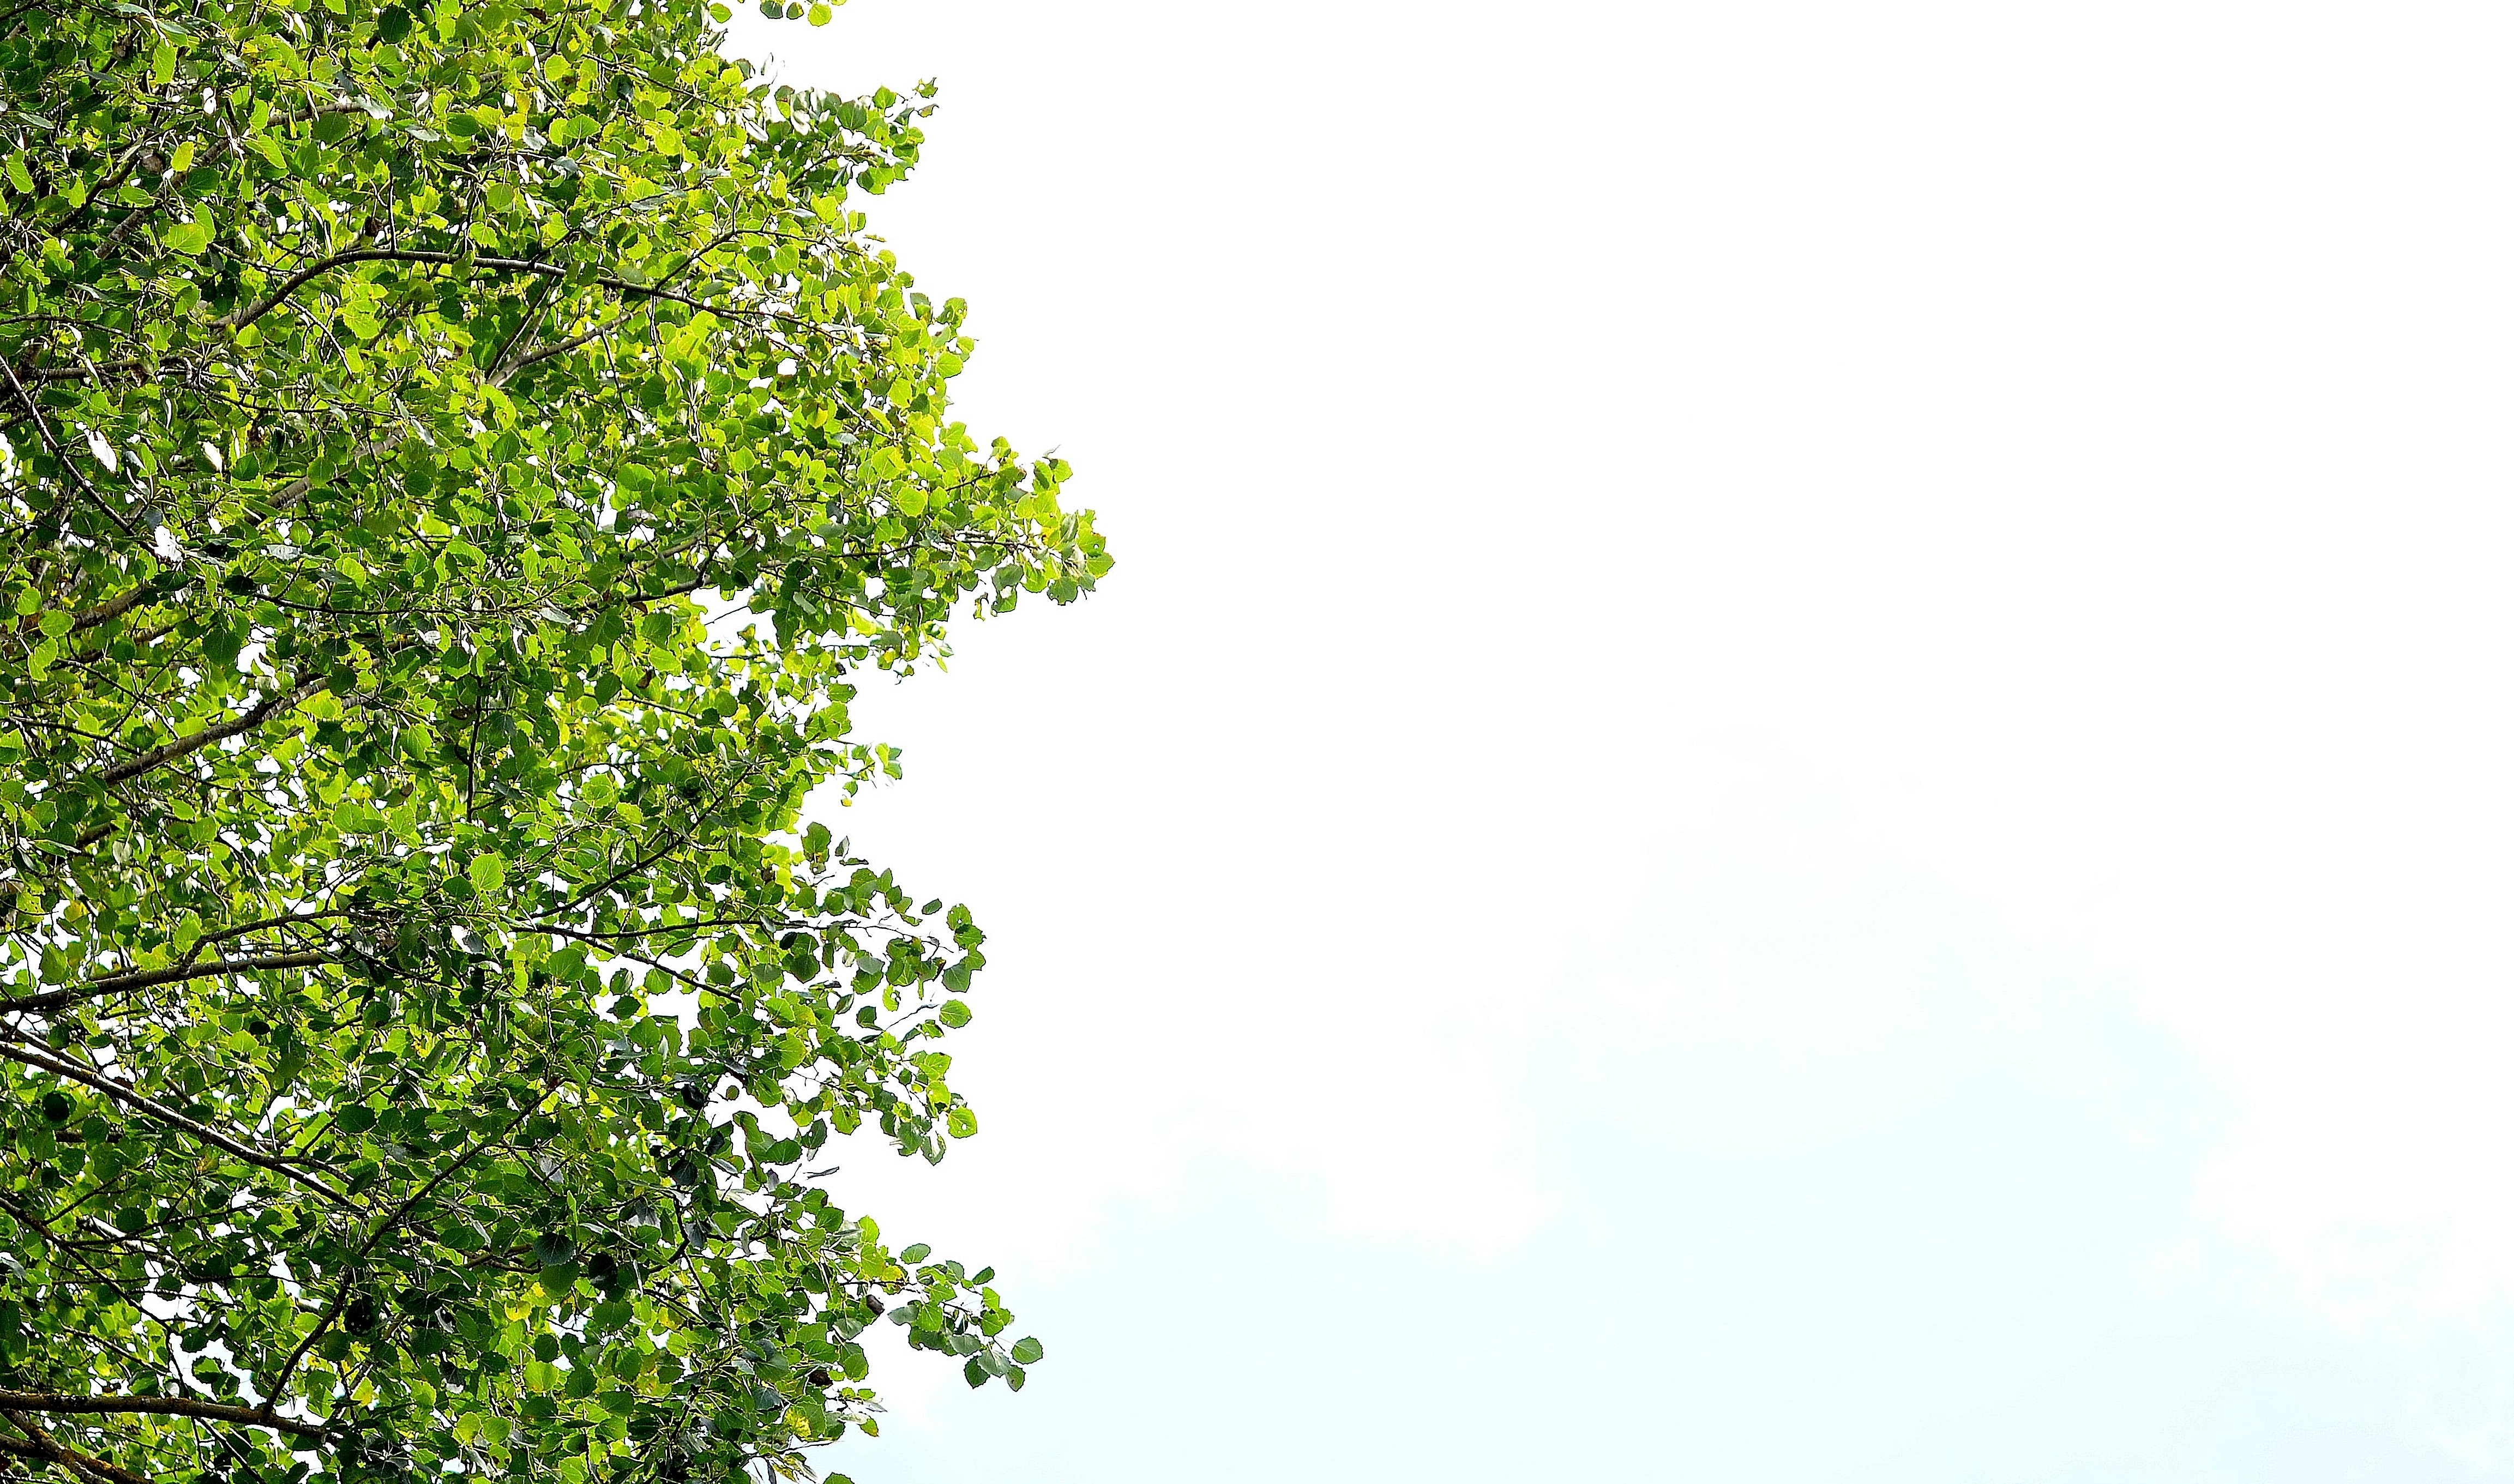
tree, nature, branch, plant, sunlight, leaf, green, vegetable, autumn, green leaf, big leaf, winter leaf, woody plant